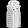
Label: Coat